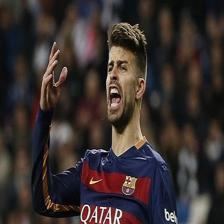
Image emotion (VAD): valence: 0.0, arousal: 0.2, dominance: 0.4
Candidate emotion words:
insistent — valence: 0.104, arousal: 0.27, dominance: 0.402
threatening — valence: -0.858, arousal: 0.75, dominance: 0.304
understood — valence: 0.56, arousal: -0.118, dominance: 0.372
curious — valence: 0.27, arousal: 0.2, dominance: -0.034
Best matching emotion: insistent